Beuzec-Cap-Sizun

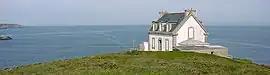
Miller lighthouse

Beuzec-Cap-Sizun is a commune in the Finistère department of Brittany in north-western France, lying on the promontory of Cap Sizun.